Minerva Pious

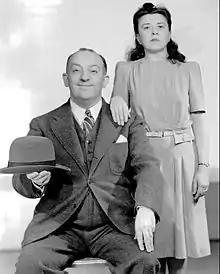
Pious with radio actor Charlie Cantor in 1941

Minerva Pious (March 5, 1903 – March 16, 1979) was an American radio, television and film actress. She was best known as the malaprop-prone Pansy Nussbaum in Fred Allen's famous "Allen's Alley" current-events skits. In his book, "Treadmill to Oblivion", Allen called Pious "the most accomplished woman dialectitian ever to appear in radio."